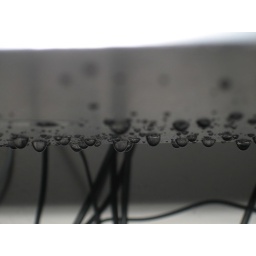
soda that spilled under my computer desk